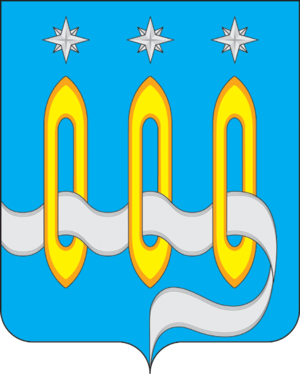
Ci-après la liste des villes de Russie dont la population était supérieure à 100 000 habitants au recensement de 2010. La capitale administrative des différents sujets fédéraux est indiquée en gras.
Chtchiolkovo est une ville de l'oblast de Moscou, en Russie. Sa population s'élevait à 116 366 habitants en 2014.